South Dakota Department of Transportation Bridge No. 63-132-040

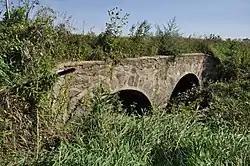

South Dakota Department of Transportation Bridge No. 63-132-040 is a historic bridge in rural Turner County, South Dakota. Built in 1939, it is a well-preserved period stone-arch bridge, built with funding from a New Deal jobs program. It was listed on the National Register of Historic Places in 1999.